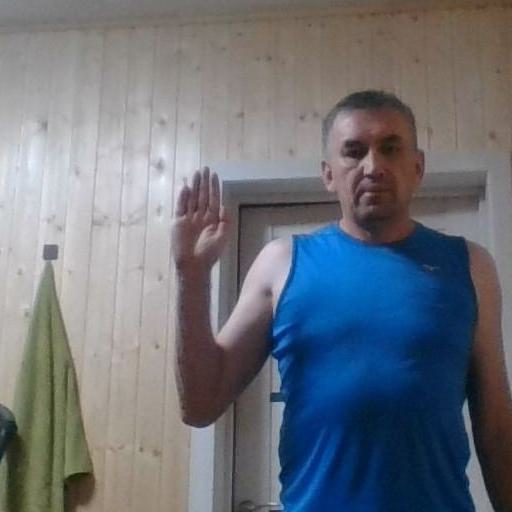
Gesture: stop